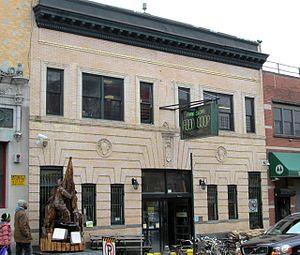
La Park Slope Food Coop est un supermarché coopératif alimentaire situé dans Park Slope, quartier de Brooklyn à New York. Il est l'une des plus anciennes coopératives alimentaires actives aux États-Unis. En tant que coopérative alimentaire, l'un de ses objectifs est d'être un « agent d'achat de ses membres, pas un agent de vente pour toute l'industrie ». Ceux qui ne sont pas des adhérents de la coopérative peuvent visiter le magasin, mais ne peuvent pas y faire d'achats.